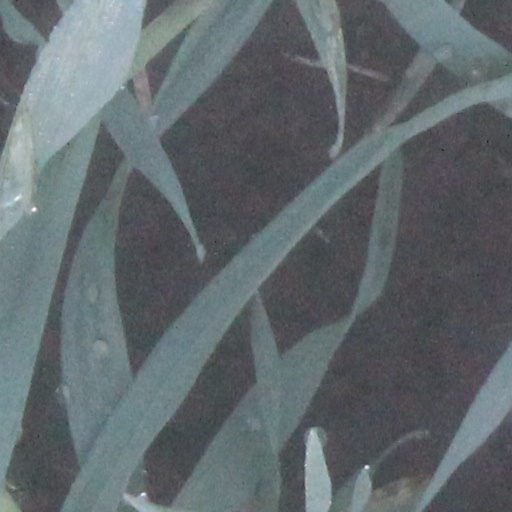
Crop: wheat